Promises (2001 film)

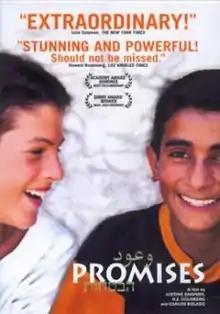

Promises is a 2001 documentary film that examines the Israeli–Palestinian conflict from the perspectives of seven children living in the Palestinian communities in the West Bank and Israeli neighborhoods of Jerusalem. "Promises" has been shown at many film festivals and received excellent reviews and many accolades.